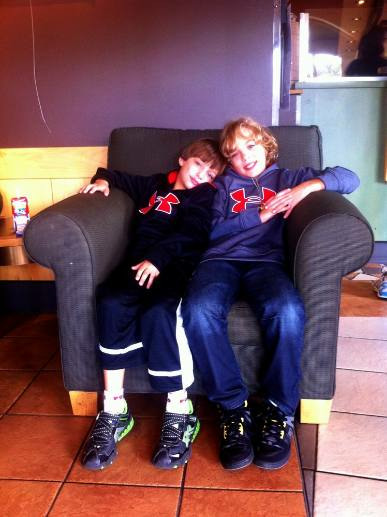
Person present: Yes